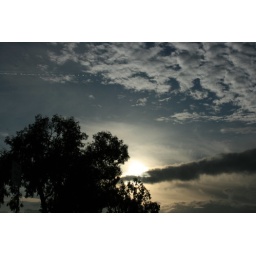
by Gene - taken out the window of our car while I was driving